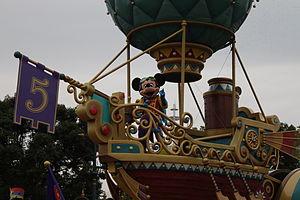
Flights of Fantasy Parade est une parade de jour du parc Hong Kong Disneyland situé sur l'île de Lantau à Hong Kong. La Flights of Fantasy Parade a été lancée le 18 janvier 2011 à l'occasion des 5 ans du parc. Elle remplace la Disney on Parade.